Eduardo Vio Grossi

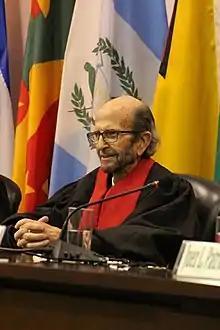
Vio in 2000

Eduardo Renato Vio Grossi (17 November 1944 – 3 December 2022) was a Chilean lawyer and judge. He served on the Inter-American Court of Human Rights from 2010 to 2021.